Askham Bryan

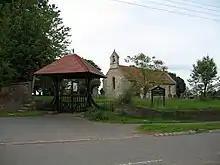
St Nicholas Church

The parish church of St Nicholas can be found near the centre of the village and dates back to the 11th century and is of an original Norman design though with a working 17th century bell tower. The church is a Grade I listed building and the war memorial in the churchyard is Grade II listed.